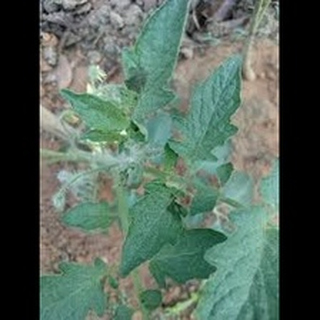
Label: wheat_mite